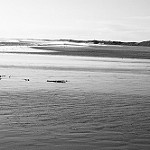
Label: sea